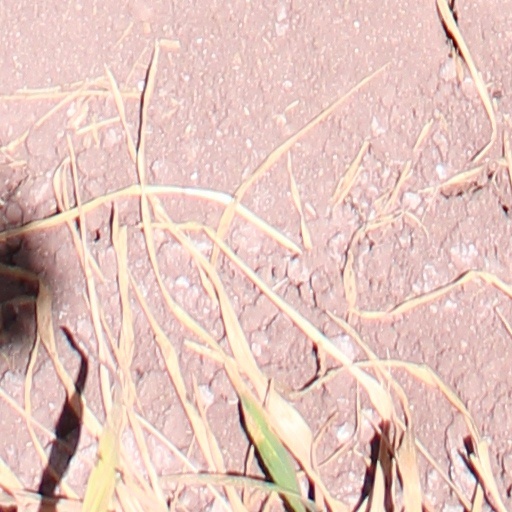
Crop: wheat